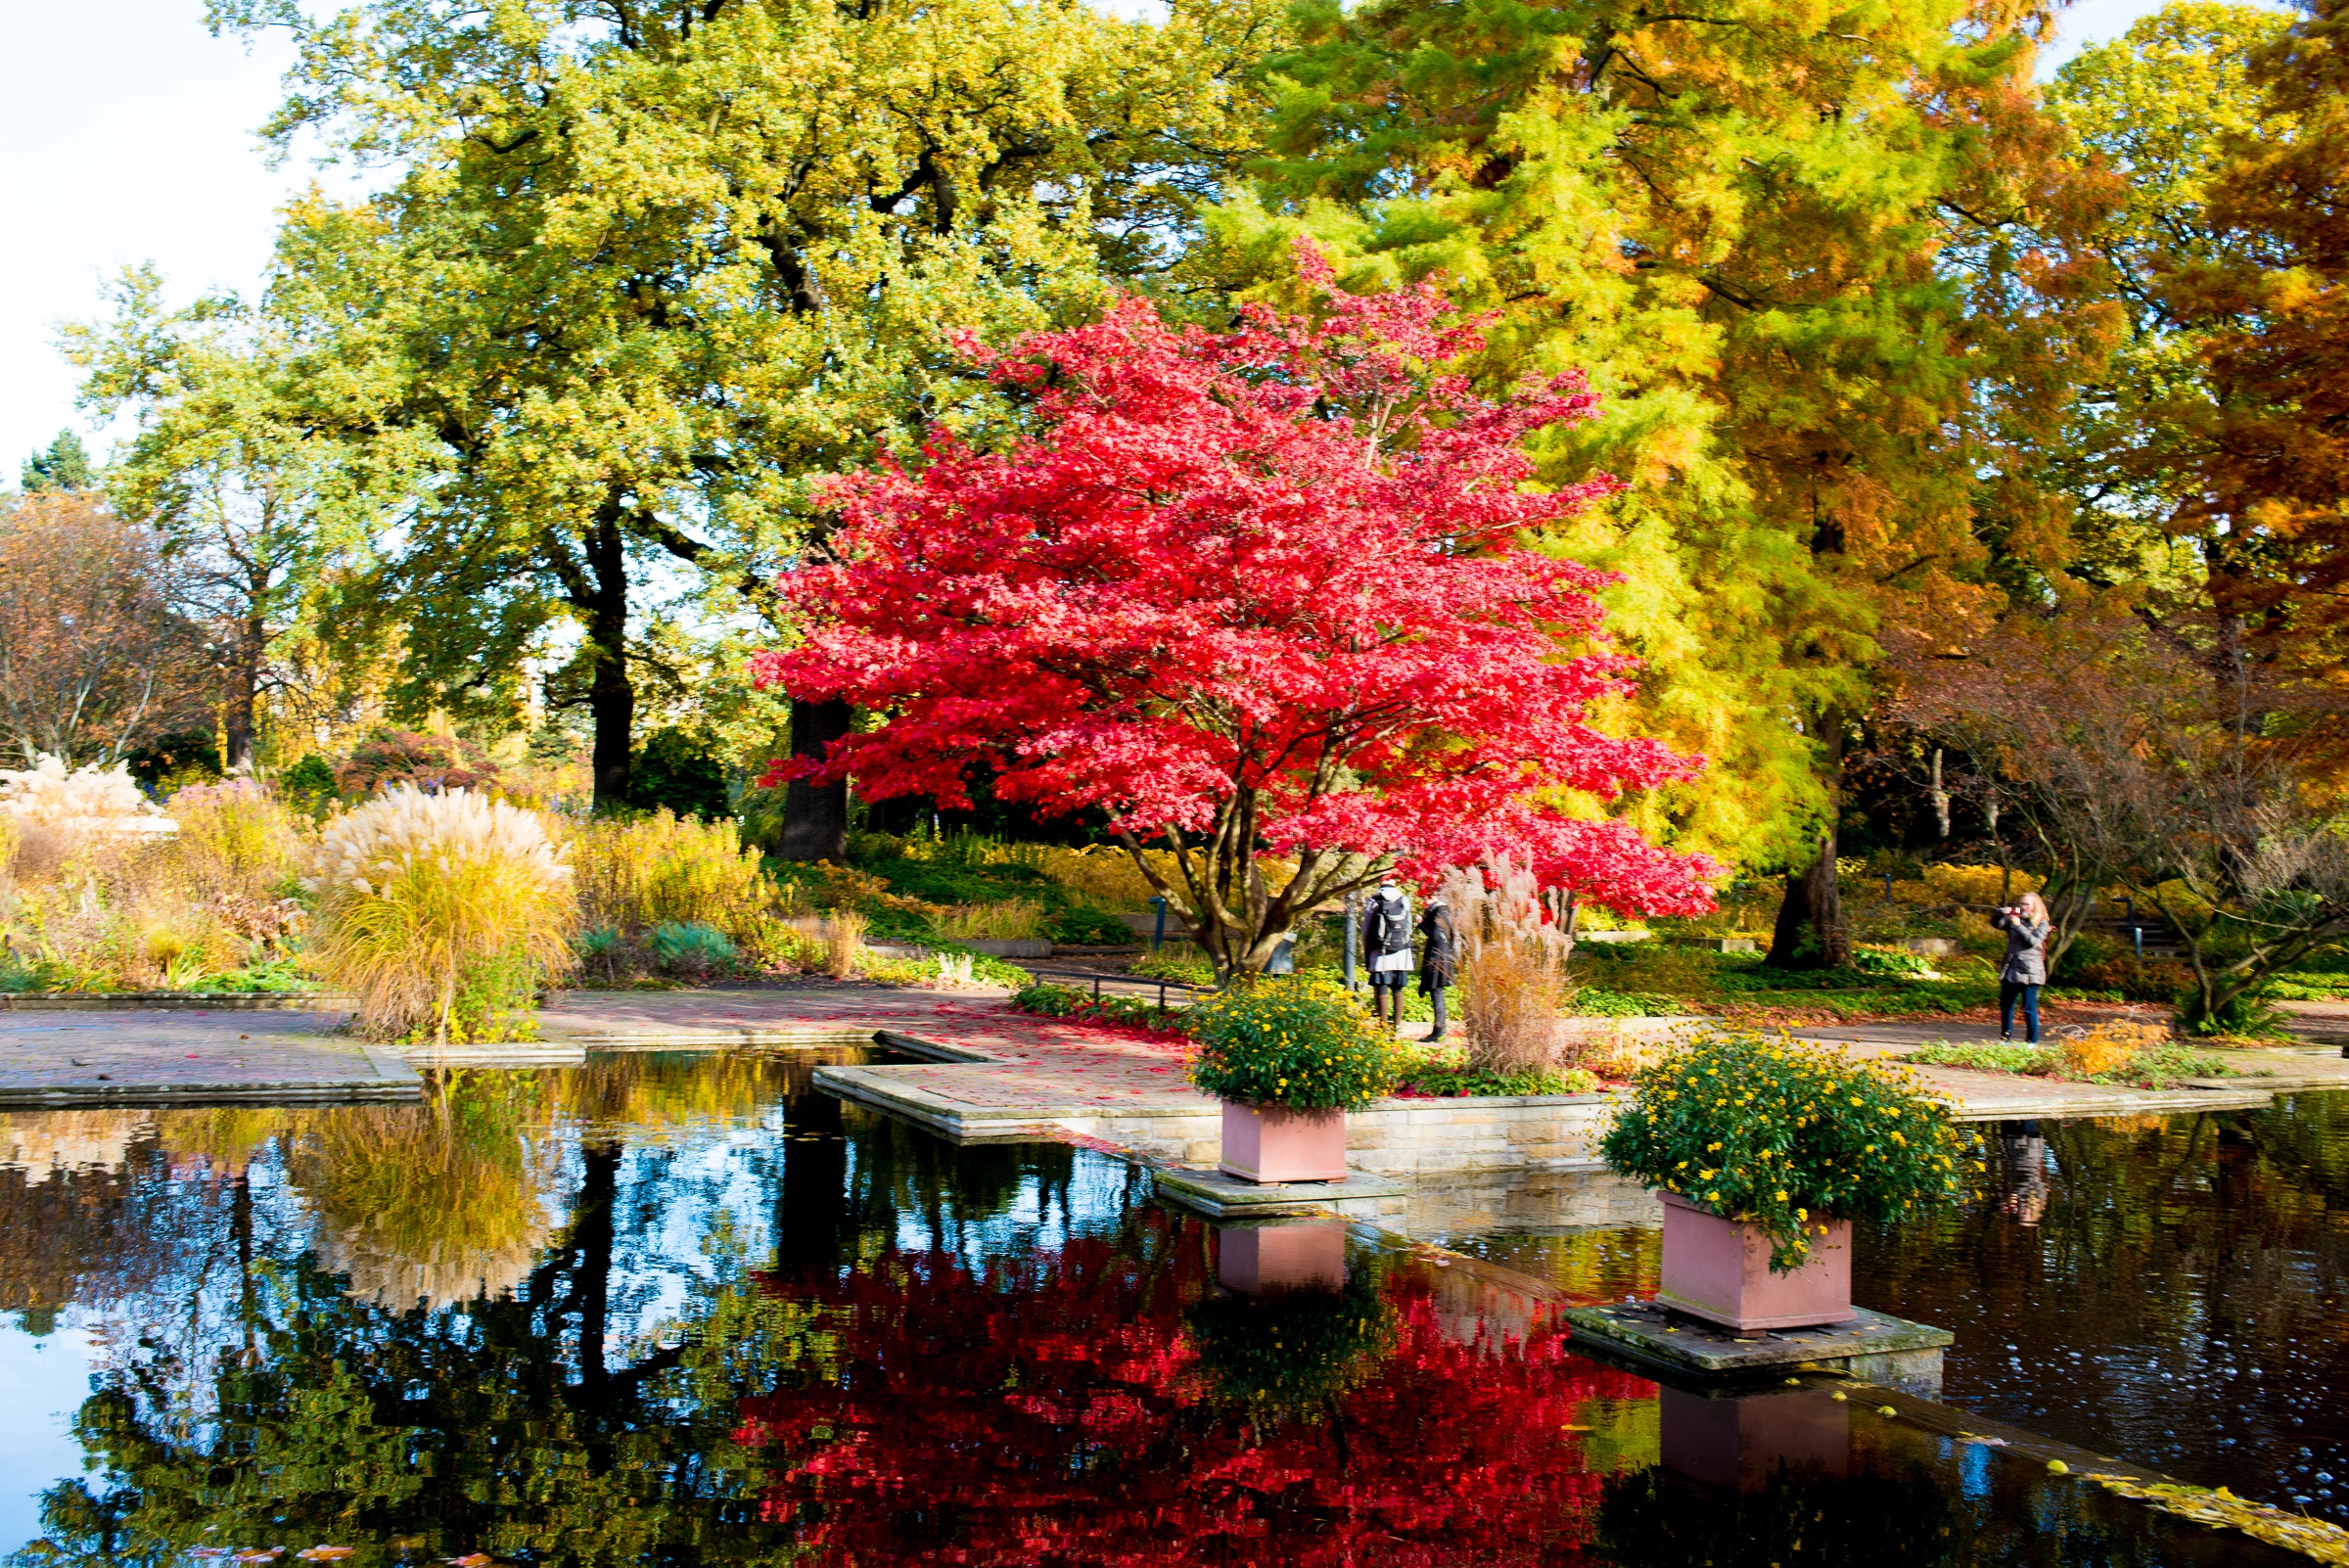
tree, blossom, plant, leaf, flower, pond, reflection, autumn, park, botany, garden, season, maple tree, shrub, botanical garden, autumn colours, hamburg, flowering plant, woody plant, planned and plomen